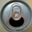
Label: can